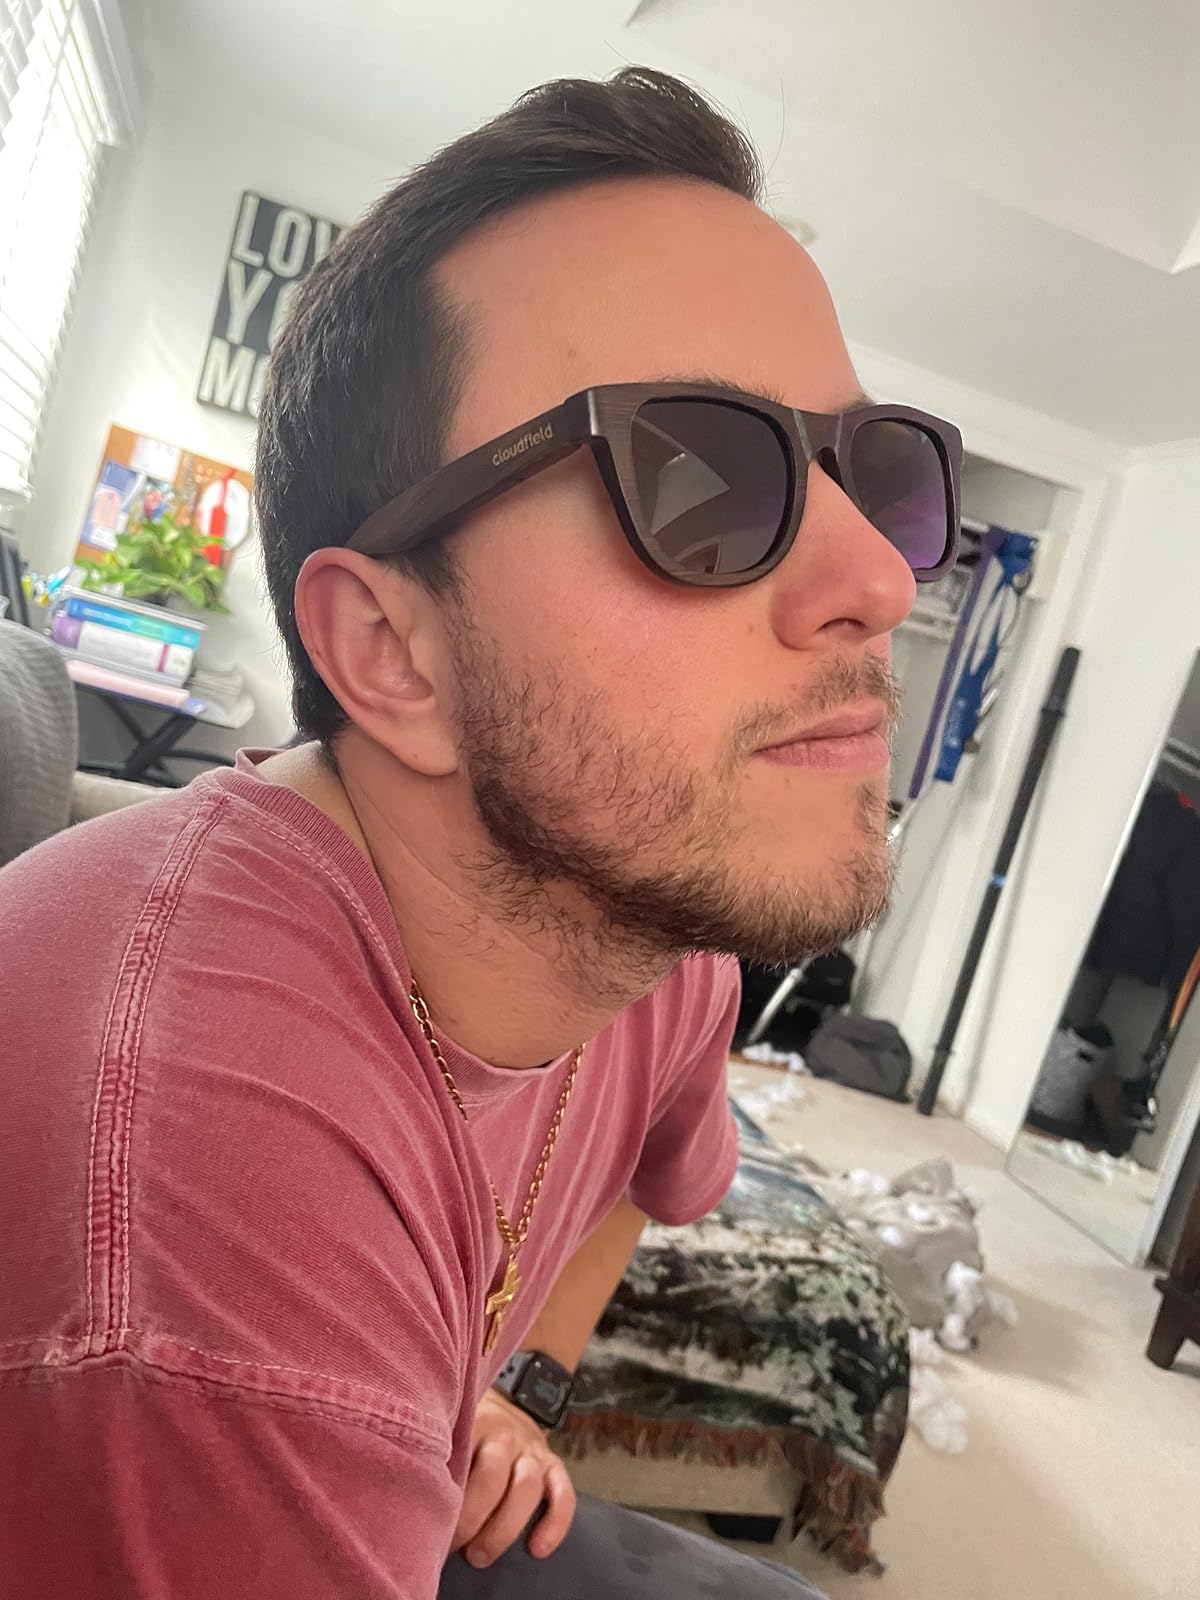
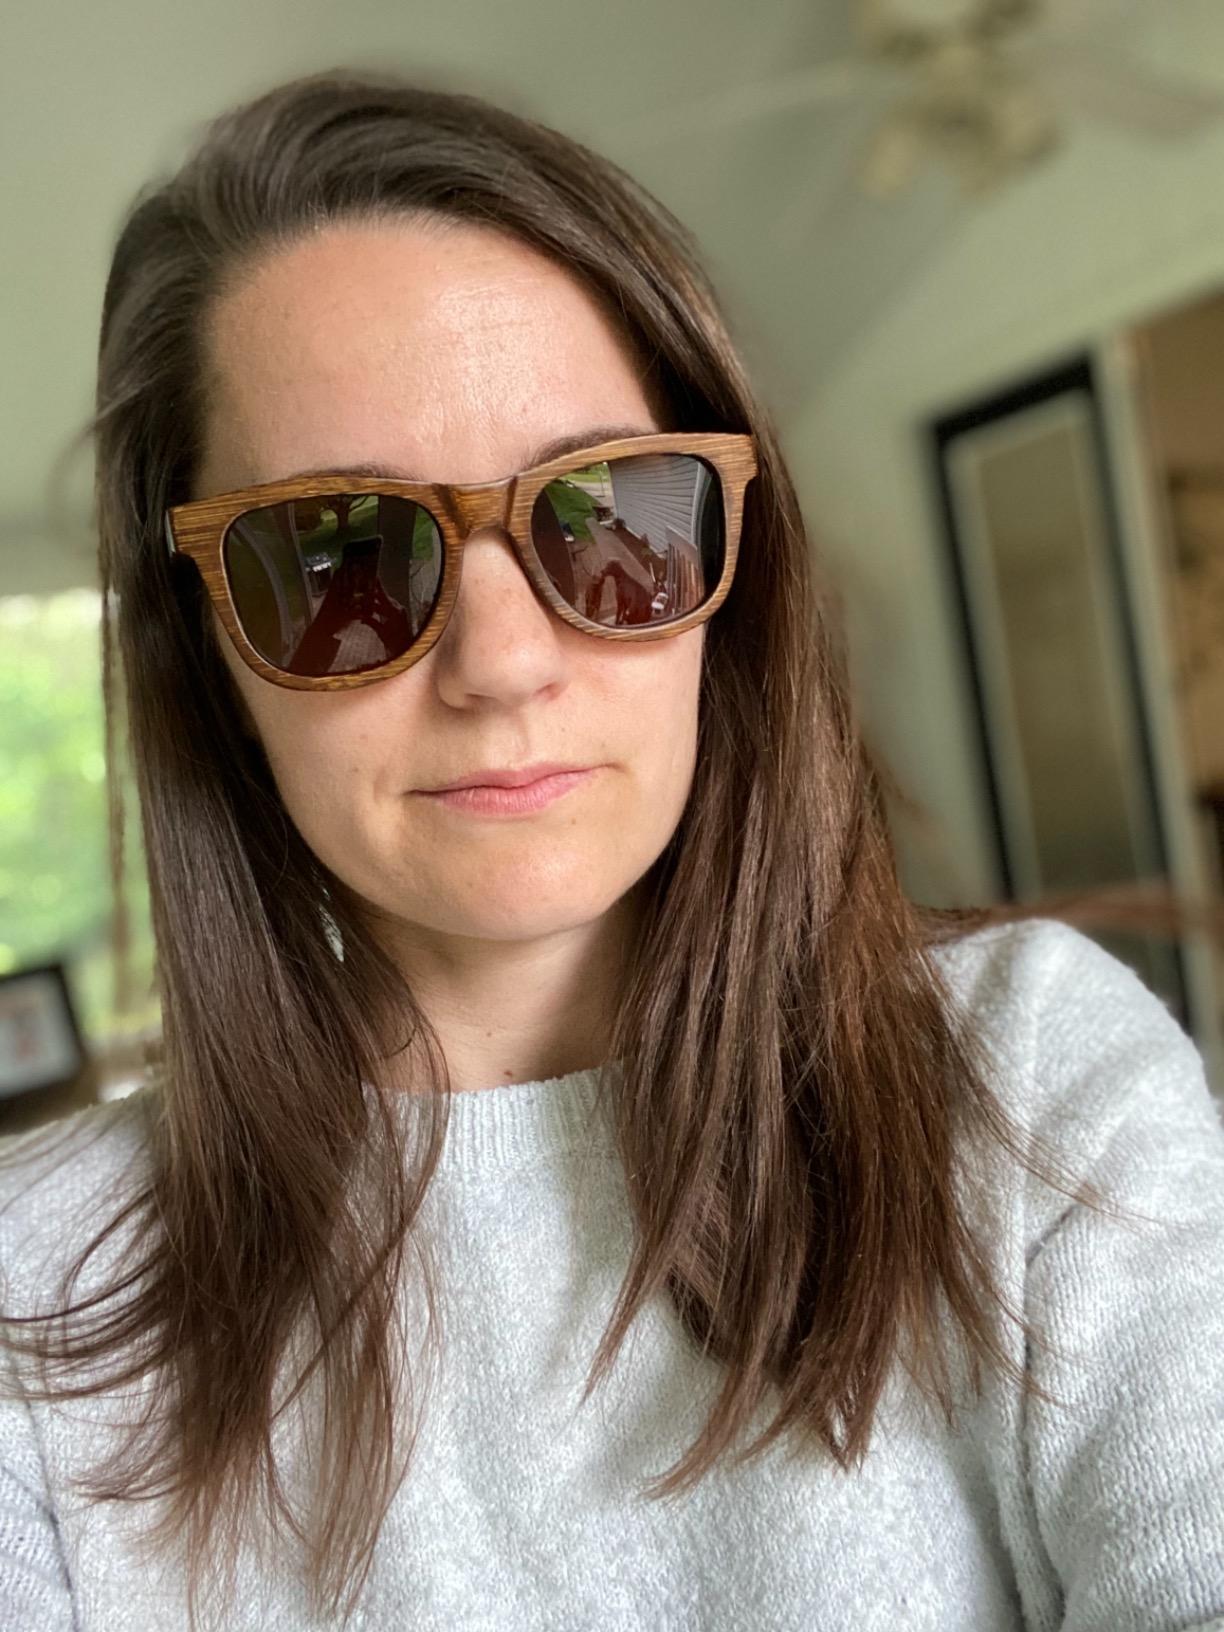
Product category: accessories_sunglasses
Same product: yes